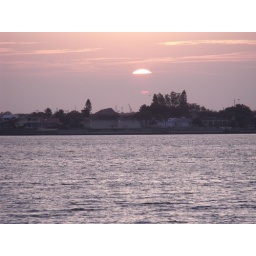
the 2nd sunrise was bright as the sun rose above the horizon clouds